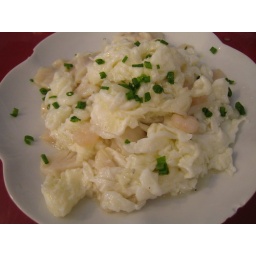
Egg white with shrimps and that tiny little fish in the photo 174